Spring in Fialta and other stories

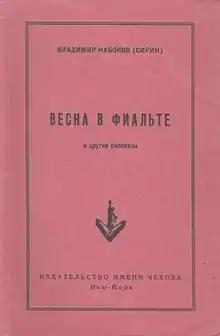
First edition

Spring in Fialta and other stories (Весна в Фиальте и другие рассказы; "Vesna v Fialʹte i drugie rasskazy") is a collection of short stories by the Russian author Vladimir Nabokov. The collection contains 14 short stories written between 1931 and 1940. It was originally planned to be published in 1939 in Paris; however, due to the approach of World War II, it became an abandoned project.